Une histoire banale

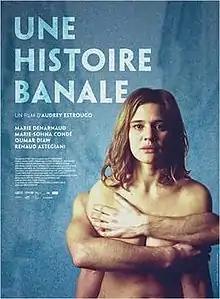
Film poster

Une histoire banale is a 2014 French drama film written, produced and directed by . It tells the story of Nathalie, a young woman who works in the health care industry and whose life takes an abrupt turn during an encounter with a co-worker on a fateful evening. The film was made on a €8,000 budget which was raised through crowdfunding. Filming took place in Estrougo's flat over a period of three weeks.